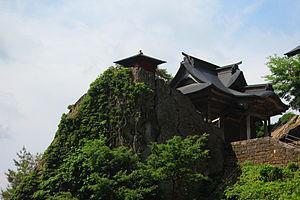
Le Yama-dera est un temple bouddhique situé à Yamagata, dans la préfecture de Yamagata au nord de l'île de Honshu au Japon. Son nom officiel est le temple Risshaku.